Yablochkina (crater)

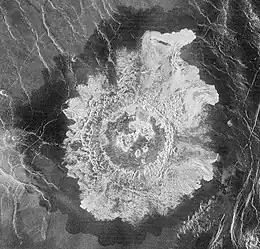
"Magellan" radar image of Yablochkina

Yablochkina is an impact crater on Venus. It was named in 1985 after Soviet actress Aleksandra Yablochkina.